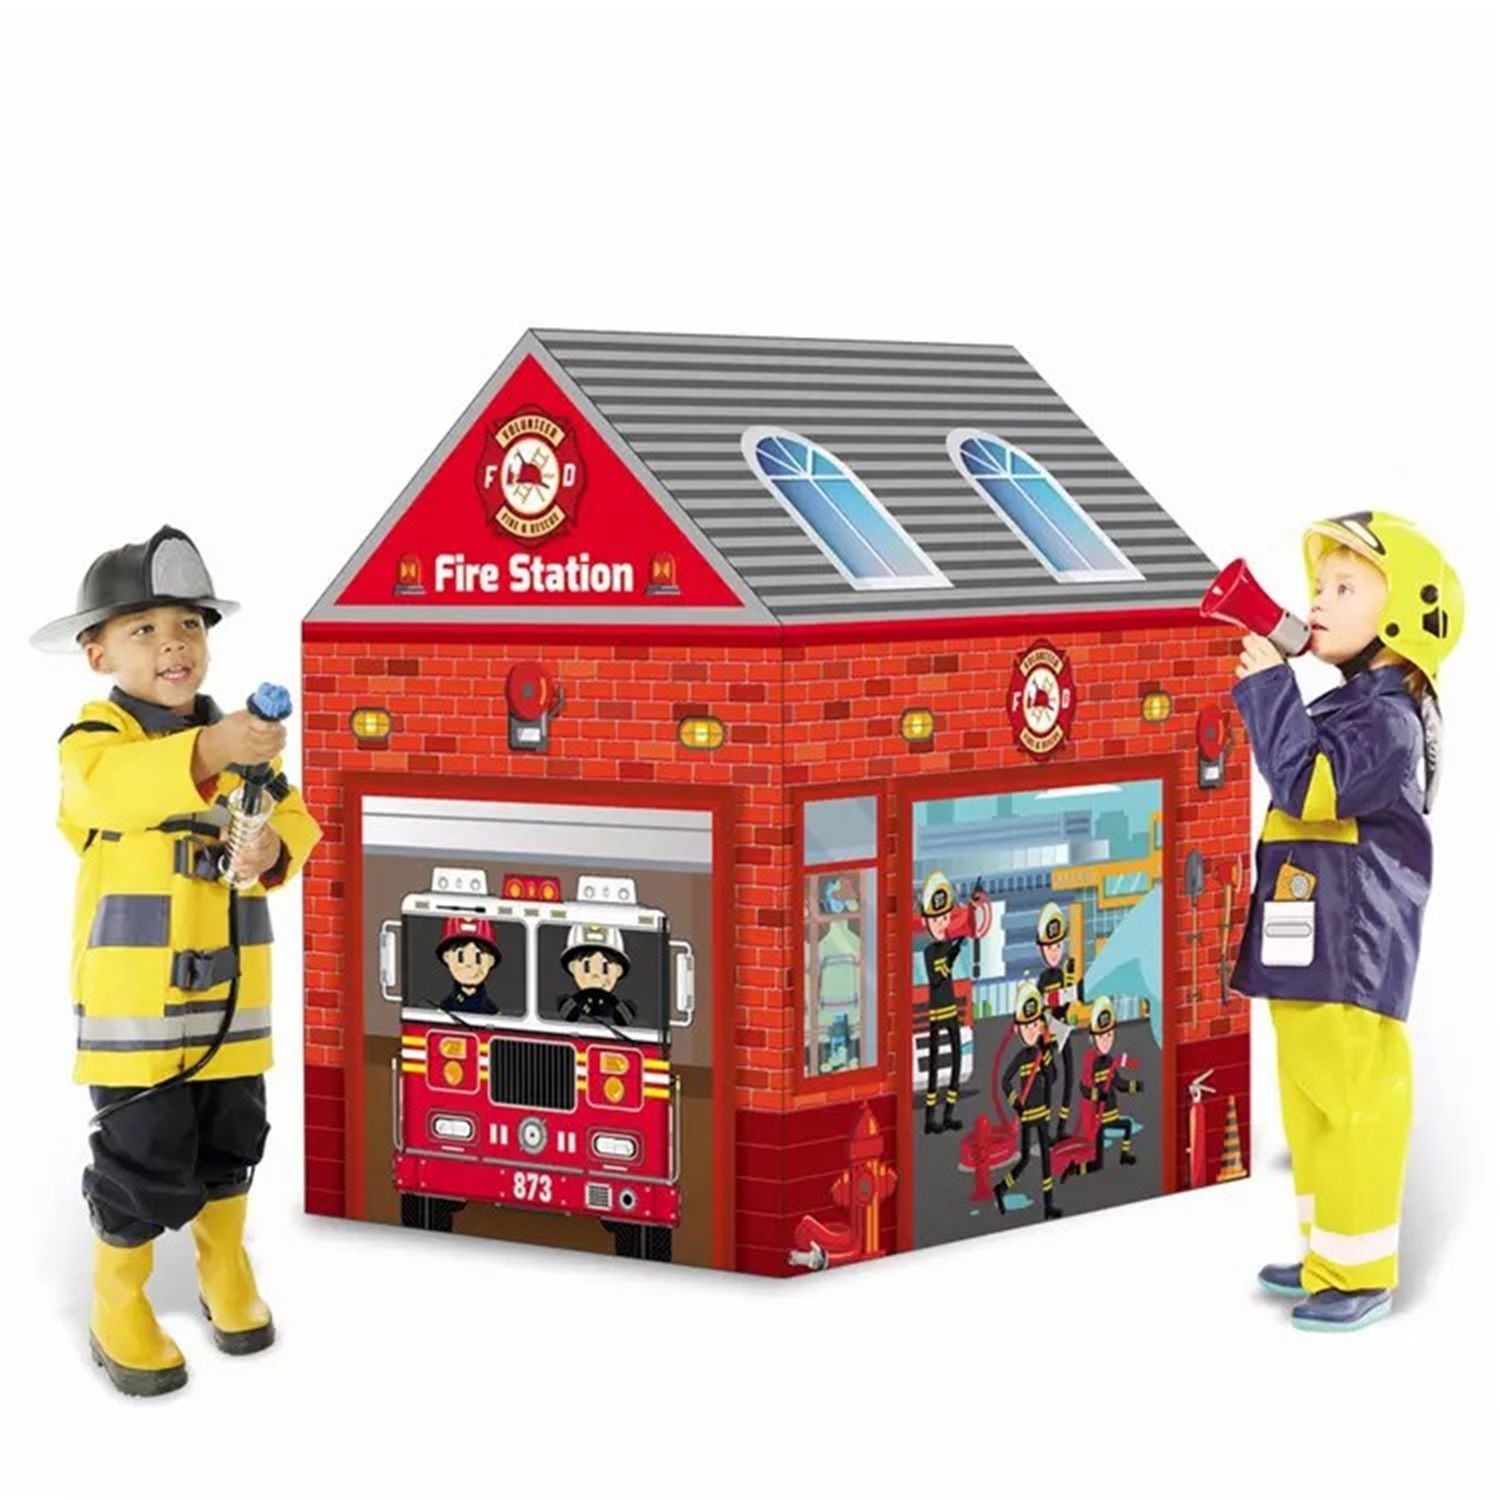
Tent for Kids,Firemen Play Tent, Kids Tent Indoor, Indoor Outdoor Children's Play Tent
Details This kids tent set is very light, it can be moved from one room to another lightlyThis kids tent is the perfect gift for a boy to immerse him in the Police worldKids Play Tent for Boys and Girls Kids TentChildren could use their imagination and wonders in this kidsIt could help children to develop exploration and practical ability Product description: Children play tents and girls for boys and girls, children's tents, children's indoor and outdoor toys, suitable for babies and young children, and it is easy to assemble. 1. [Complete Experience]: In addition to the tent, you will also get a complete firefighter tent to make your child more immersive experience. 2. [Easy to install]: The installation of the tent is very simple. You only need to install it according to the chart on the box to install it, and it is easy to remove it, and there will be no space after folding. The solid shelves will last for many years. 3. [Play anywhere]: This child's tent suit is very light, you can gently move it from one room to another, and can be used indoors or outdoors. 4. [spacious internal space]: The size of the game tent is 36.6 x 27.2 x 40.6 inches, which is very suitable for children under 8 years of age and can interact with other children or parents.
Brand: Doba
Category: Toys & Games > Outdoor Play Equipment > Play Tents & Tunnels